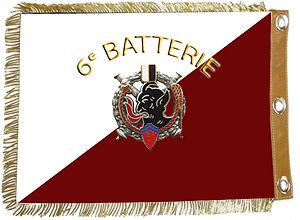
Fanion revers B6
Le 61ᵉ régiment d'artillerie est un régiment d'artillerie de l'armée française, créé en 1910, et qui se distingua notamment lors de la Première Guerre mondiale, et lors de la bataille de France, au début de la Seconde Guerre mondiale. En 1914, les soldats allemands ont surnommé les artilleurs du 61ᵉ les « Diables noirs » à cause de leur courage, de la couleur de leur uniforme et de la poudre à canon qui leur noircissait le visage.